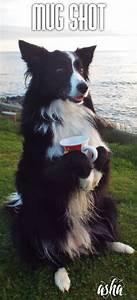
dog